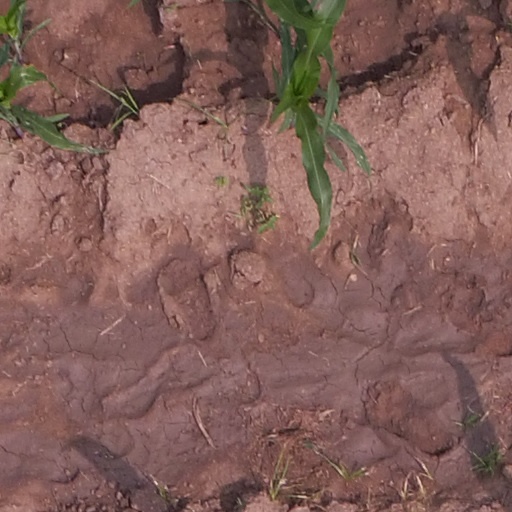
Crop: maize; corn